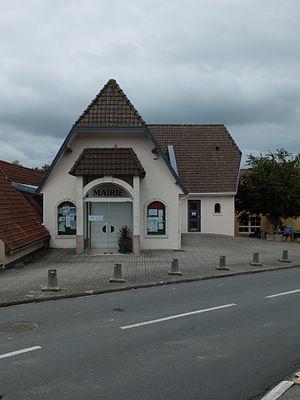
Vue de la mairie de Nesles.
Nesles est une commune française située dans le département du Pas-de-Calais en région Hauts-de-France.